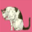
Label: cat